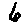
Label: 6